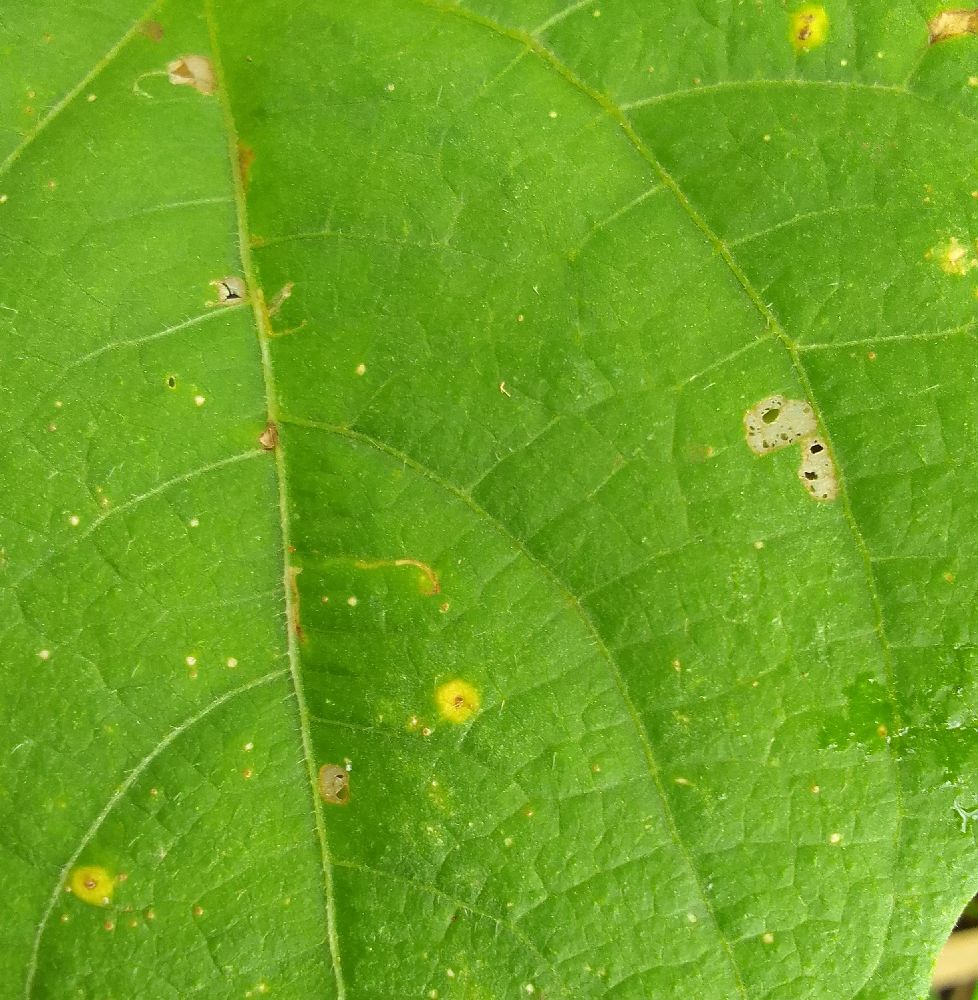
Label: rust